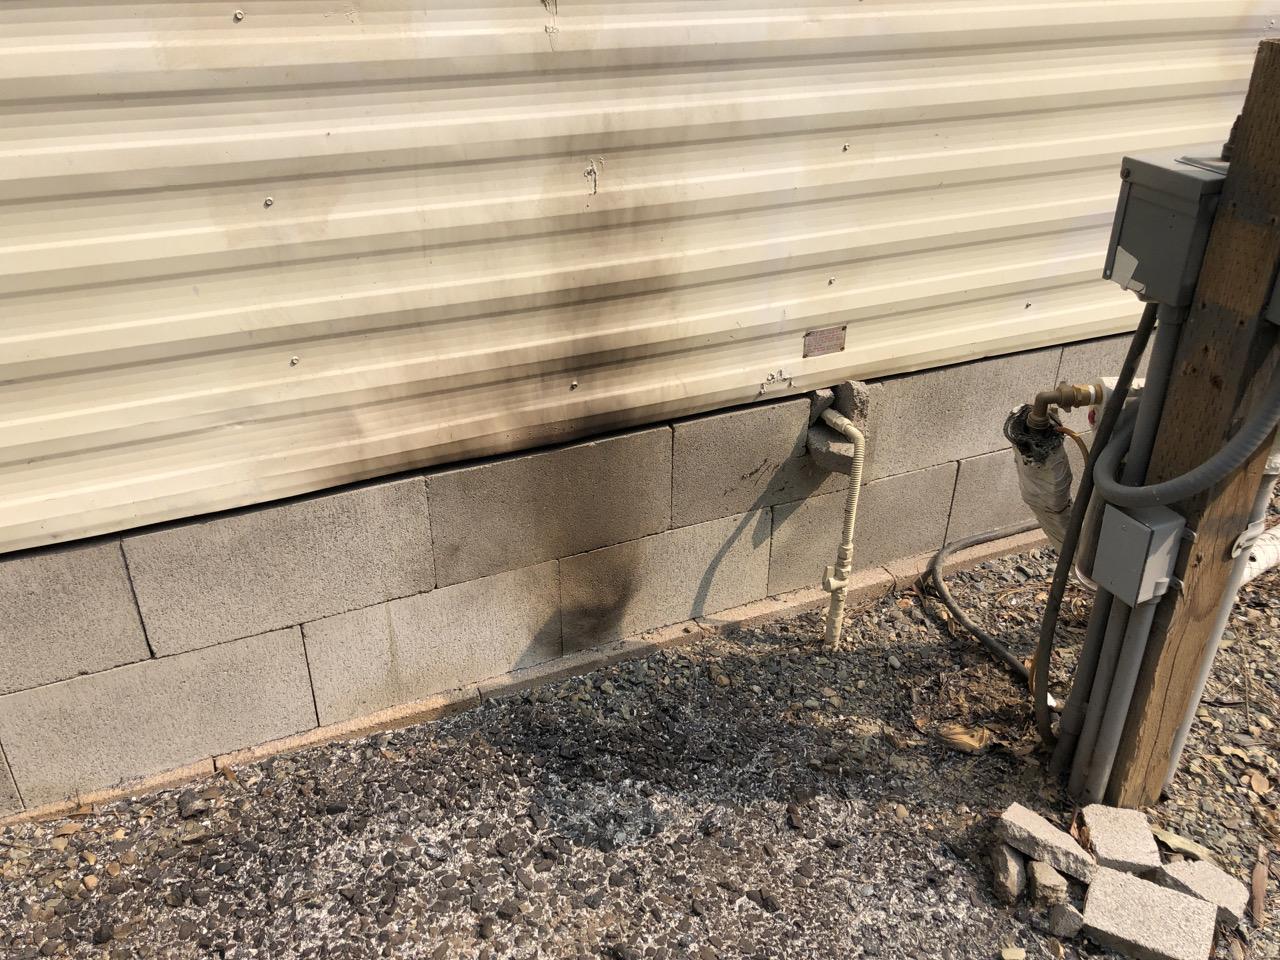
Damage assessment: affected